Mary Frances Gunner

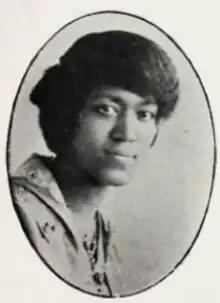
Mary Frances Gunner, from the 1915 yearbook of Howard University

Mary Frances Gunner (November 9, 1894 – May 13, 1953) was an African American playwright and community leader based in Brooklyn, New York. She was also known as Francis Gunner Van Dunk.